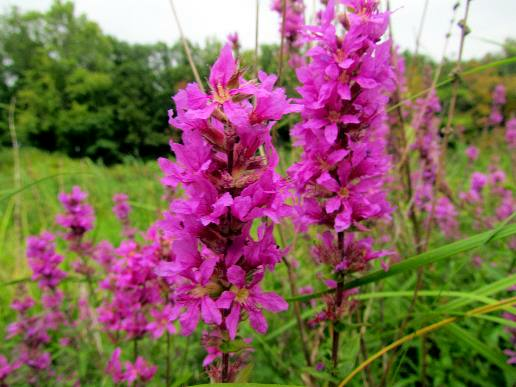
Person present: No